Centum and satem languages

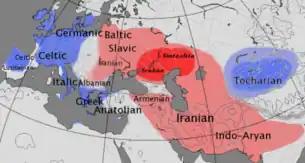
Approximate extent of the "centum" (blue) and "satem" (red) areals. The darker red (marking the Sintashta/Abashevo/Srubna archaeological cultures' range) is the area of the origin of satemization according to von Bradke's hypothesis, which is not accepted by most linguists.

Languages of the Indo-European family are classified as either centum languages or satem languages according to how the dorsal consonants (sounds of "K", "G" and "Y" type) of the reconstructed Proto-Indo-European language (PIE) developed. An example of the different developments is provided by the words for "hundred" found in the early attested Indo-European languages (which is where the two branches get their names). In centum languages, they typically began with a sound (Latin "centum" was pronounced with initial /k/), but in satem languages, they often began with (the example "satem" comes from the Avestan language of Zoroastrian scripture).